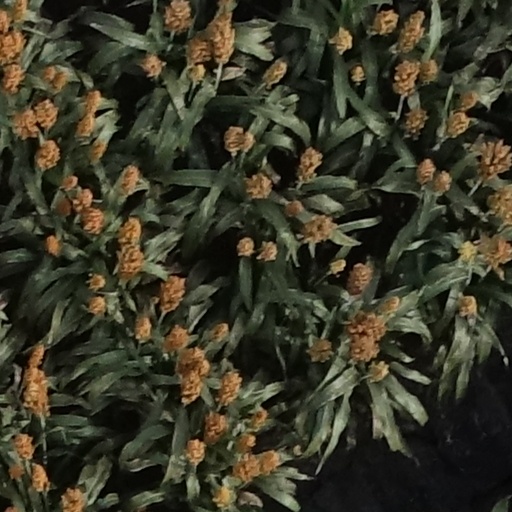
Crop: sorghum